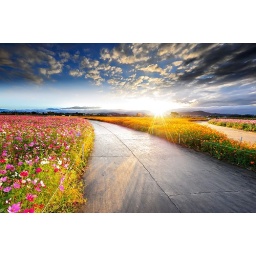
flower field with blue sky in the sunny morning